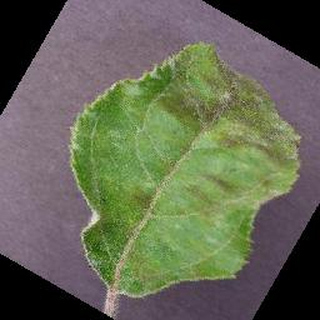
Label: apple_apple_scab